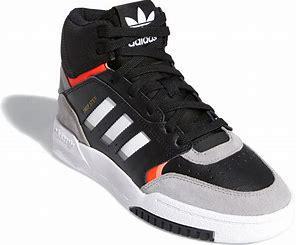
Brand: adidas
Model: Drop Step Skate